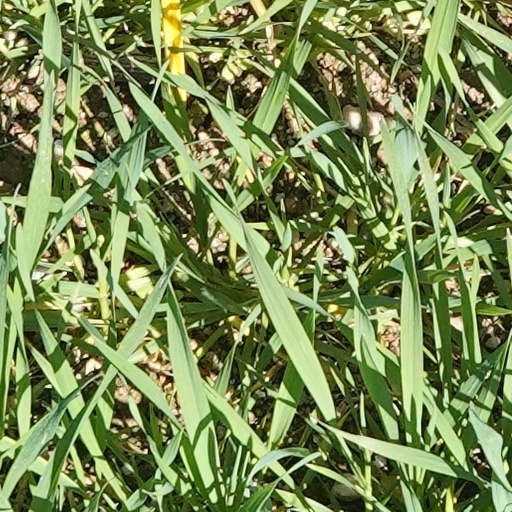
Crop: wheat